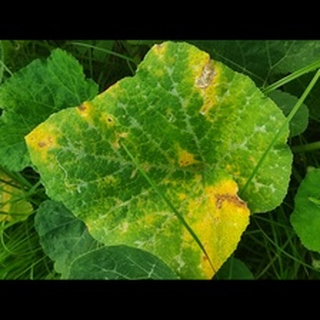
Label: pumpkin_downy_mildew